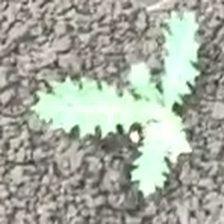
Weed species: Bilayat_(Mexicana_Argemone)